Describe the emotion expressed in this image:  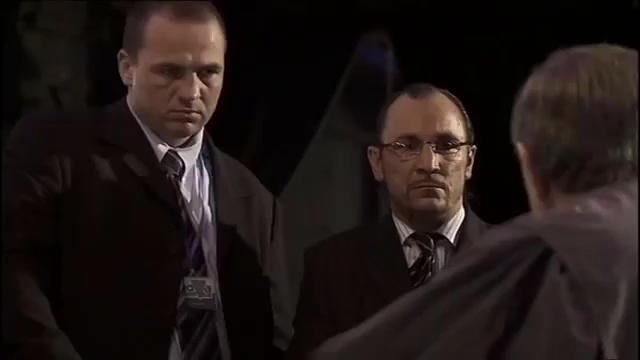
This person displays Pain, valence and arousal with low intensity.